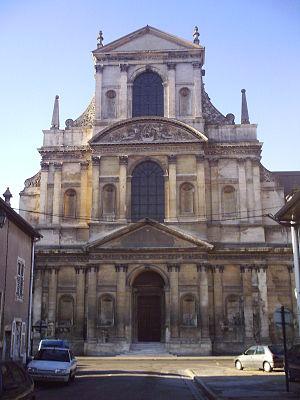
Pont-à-Mousson [pɔ̃tamusɔ̃] est une ville et une commune du nord-est de la France, en Meurthe-et-Moselle, dans la région Grand Est. Ses habitants sont appelés les Mussipontains.
L'abbaye des Prémontrés de Pont-à-Mousson, connue aussi sous le nom de Sainte-Marie-Majeure, est un vaste bâtiment du XVIIIᵉ siècle situé dans le quartier Saint-Martin, en bordure de la Moselle à Pont-à-Mousson, dans le département de Meurthe-et-Moselle. Anciennement occupée par l'ordre des Prémontrés, l'abbaye est aujourd'hui un centre culturel de la région Lorraine.